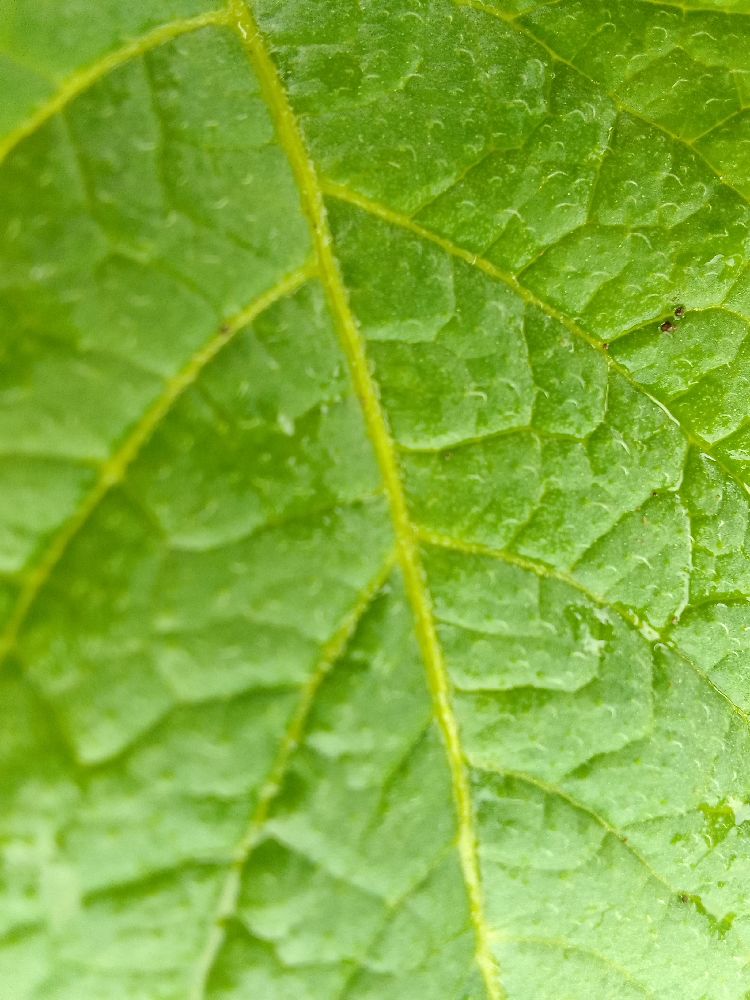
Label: Healthy